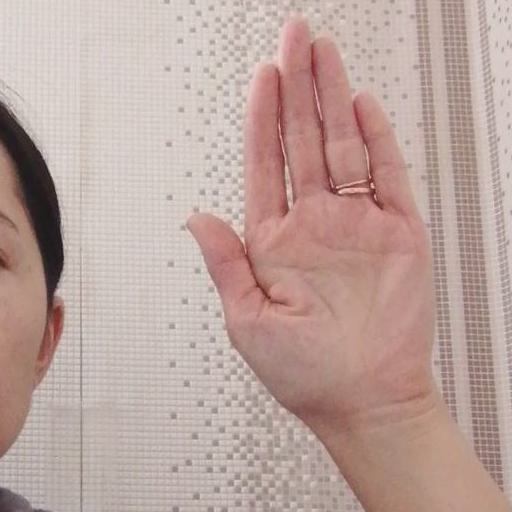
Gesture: stop